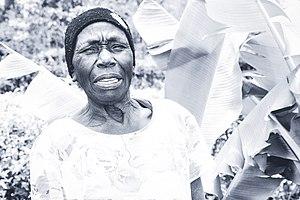
Les Gusii sont une population d'Afrique de l'Est vivant principalement au sud-ouest du Kenya, dans la province de Nyanza. Quelques communautés vivent également en Tanzanie.